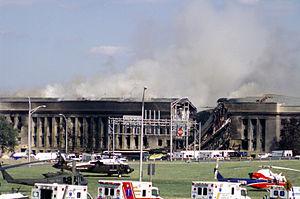
Les théories du complot à propos des attentats du 11 septembre 2001 regroupent l'ensemble des théories conspirationnistes qui contestent la version couramment admise concernant le déroulement des attentats du 11 septembre aux États-Unis.